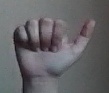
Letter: dhad